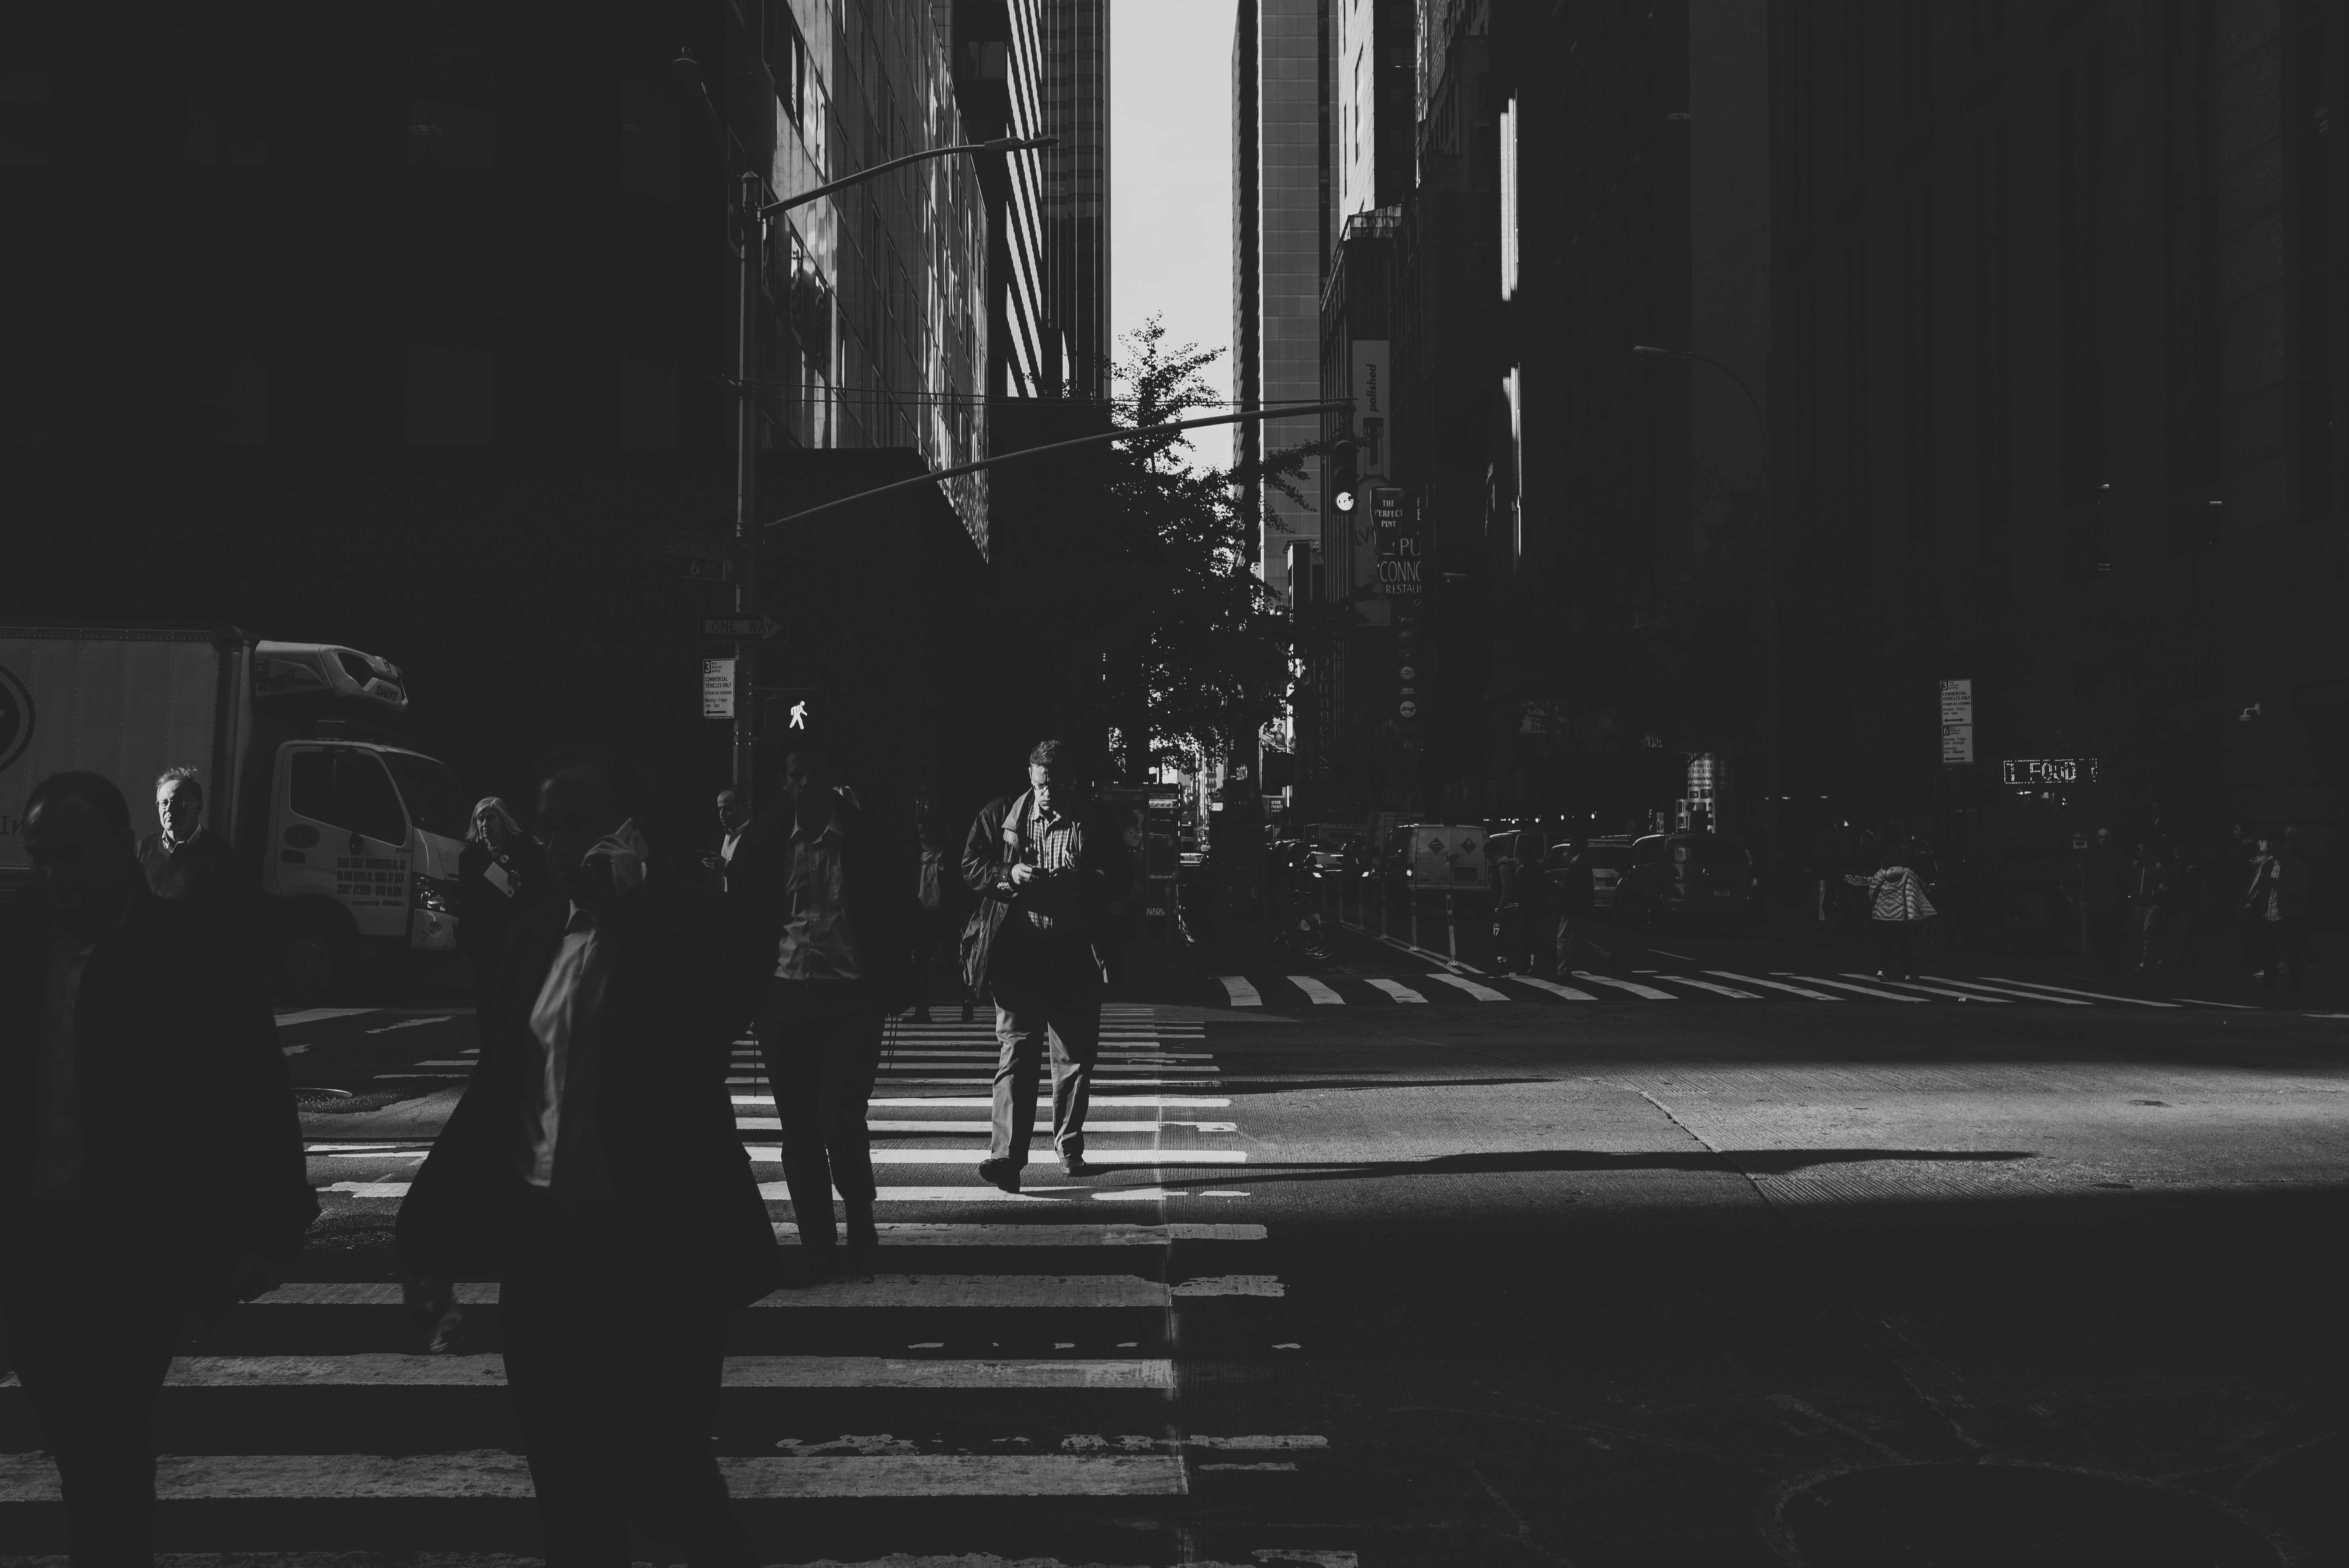
light, black and white, road, white, street, night, photography, shadow, darkness, black, monochrome, shape, monochrome photography, film noir